Richmond in the American Civil War

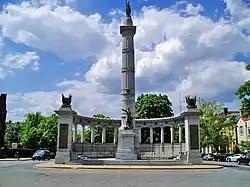
The Jefferson Davis Memorial, formerly located at the intersection of Monument Avenue and Davis Avenue in Richmond

On April 2, 1863, the city was beset by a large bread riot as housewives could no longer afford very high food prices and broke into stores. The riot was organized by Mary Jackson, a huckster and the mother of a soldier. The militia was called out to end the riot.